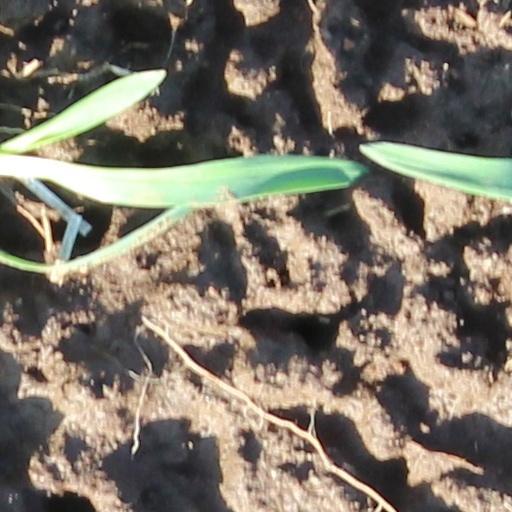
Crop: wheat